Harvard Square

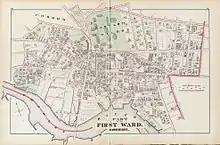
1873 Map of Harvard Square

Although today a commercial center, the Square had notable residents in earlier periods, including the colonial poet Anne Bradstreet.